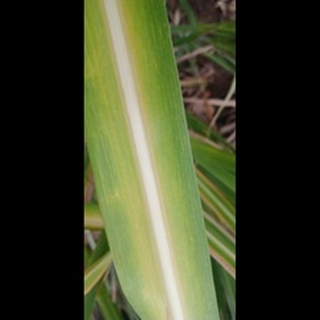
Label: sugarcane_yellow_leaf_disease